Polish–Soviet War

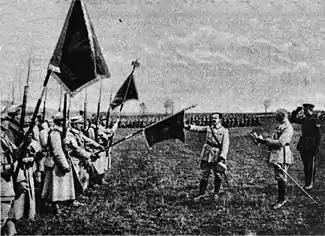
General Józef Haller swearing for the Polish flag when he was nominated to command the Blue Army

Key buildings in Lwów were seized by the Ukrainians on 31 October 1918. On 1 November, Polish residents of the city counterattacked and the Polish–Ukrainian War began. Lwów was under Polish control from 22 November. To Polish politicians, the Polish claim to Lwów and eastern Galicia was indisputable; in April 1919, the Legislative Sejm unanimously declared that all of Galicia should be annexed by Poland. In April to June 1919, the Polish Blue Army of General Józef Haller arrived from France. It consisted of over 67,000 well-equipped and highly trained soldiers. The Blue Army helped drive the Ukrainian forces east past the Zbruch River and decisively contributed to the outcome of the war. The West Ukrainian People's Republic was defeated by mid-July and eastern Galicia had come under Polish administration. The destruction of the West Ukrainian Republic confirmed the belief held by many Ukrainians that Poland was the main enemy of their nation.